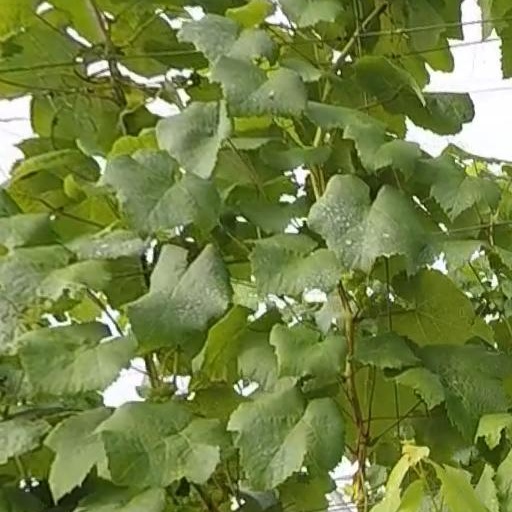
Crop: grape